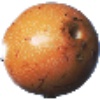
Label: Granadilla 1